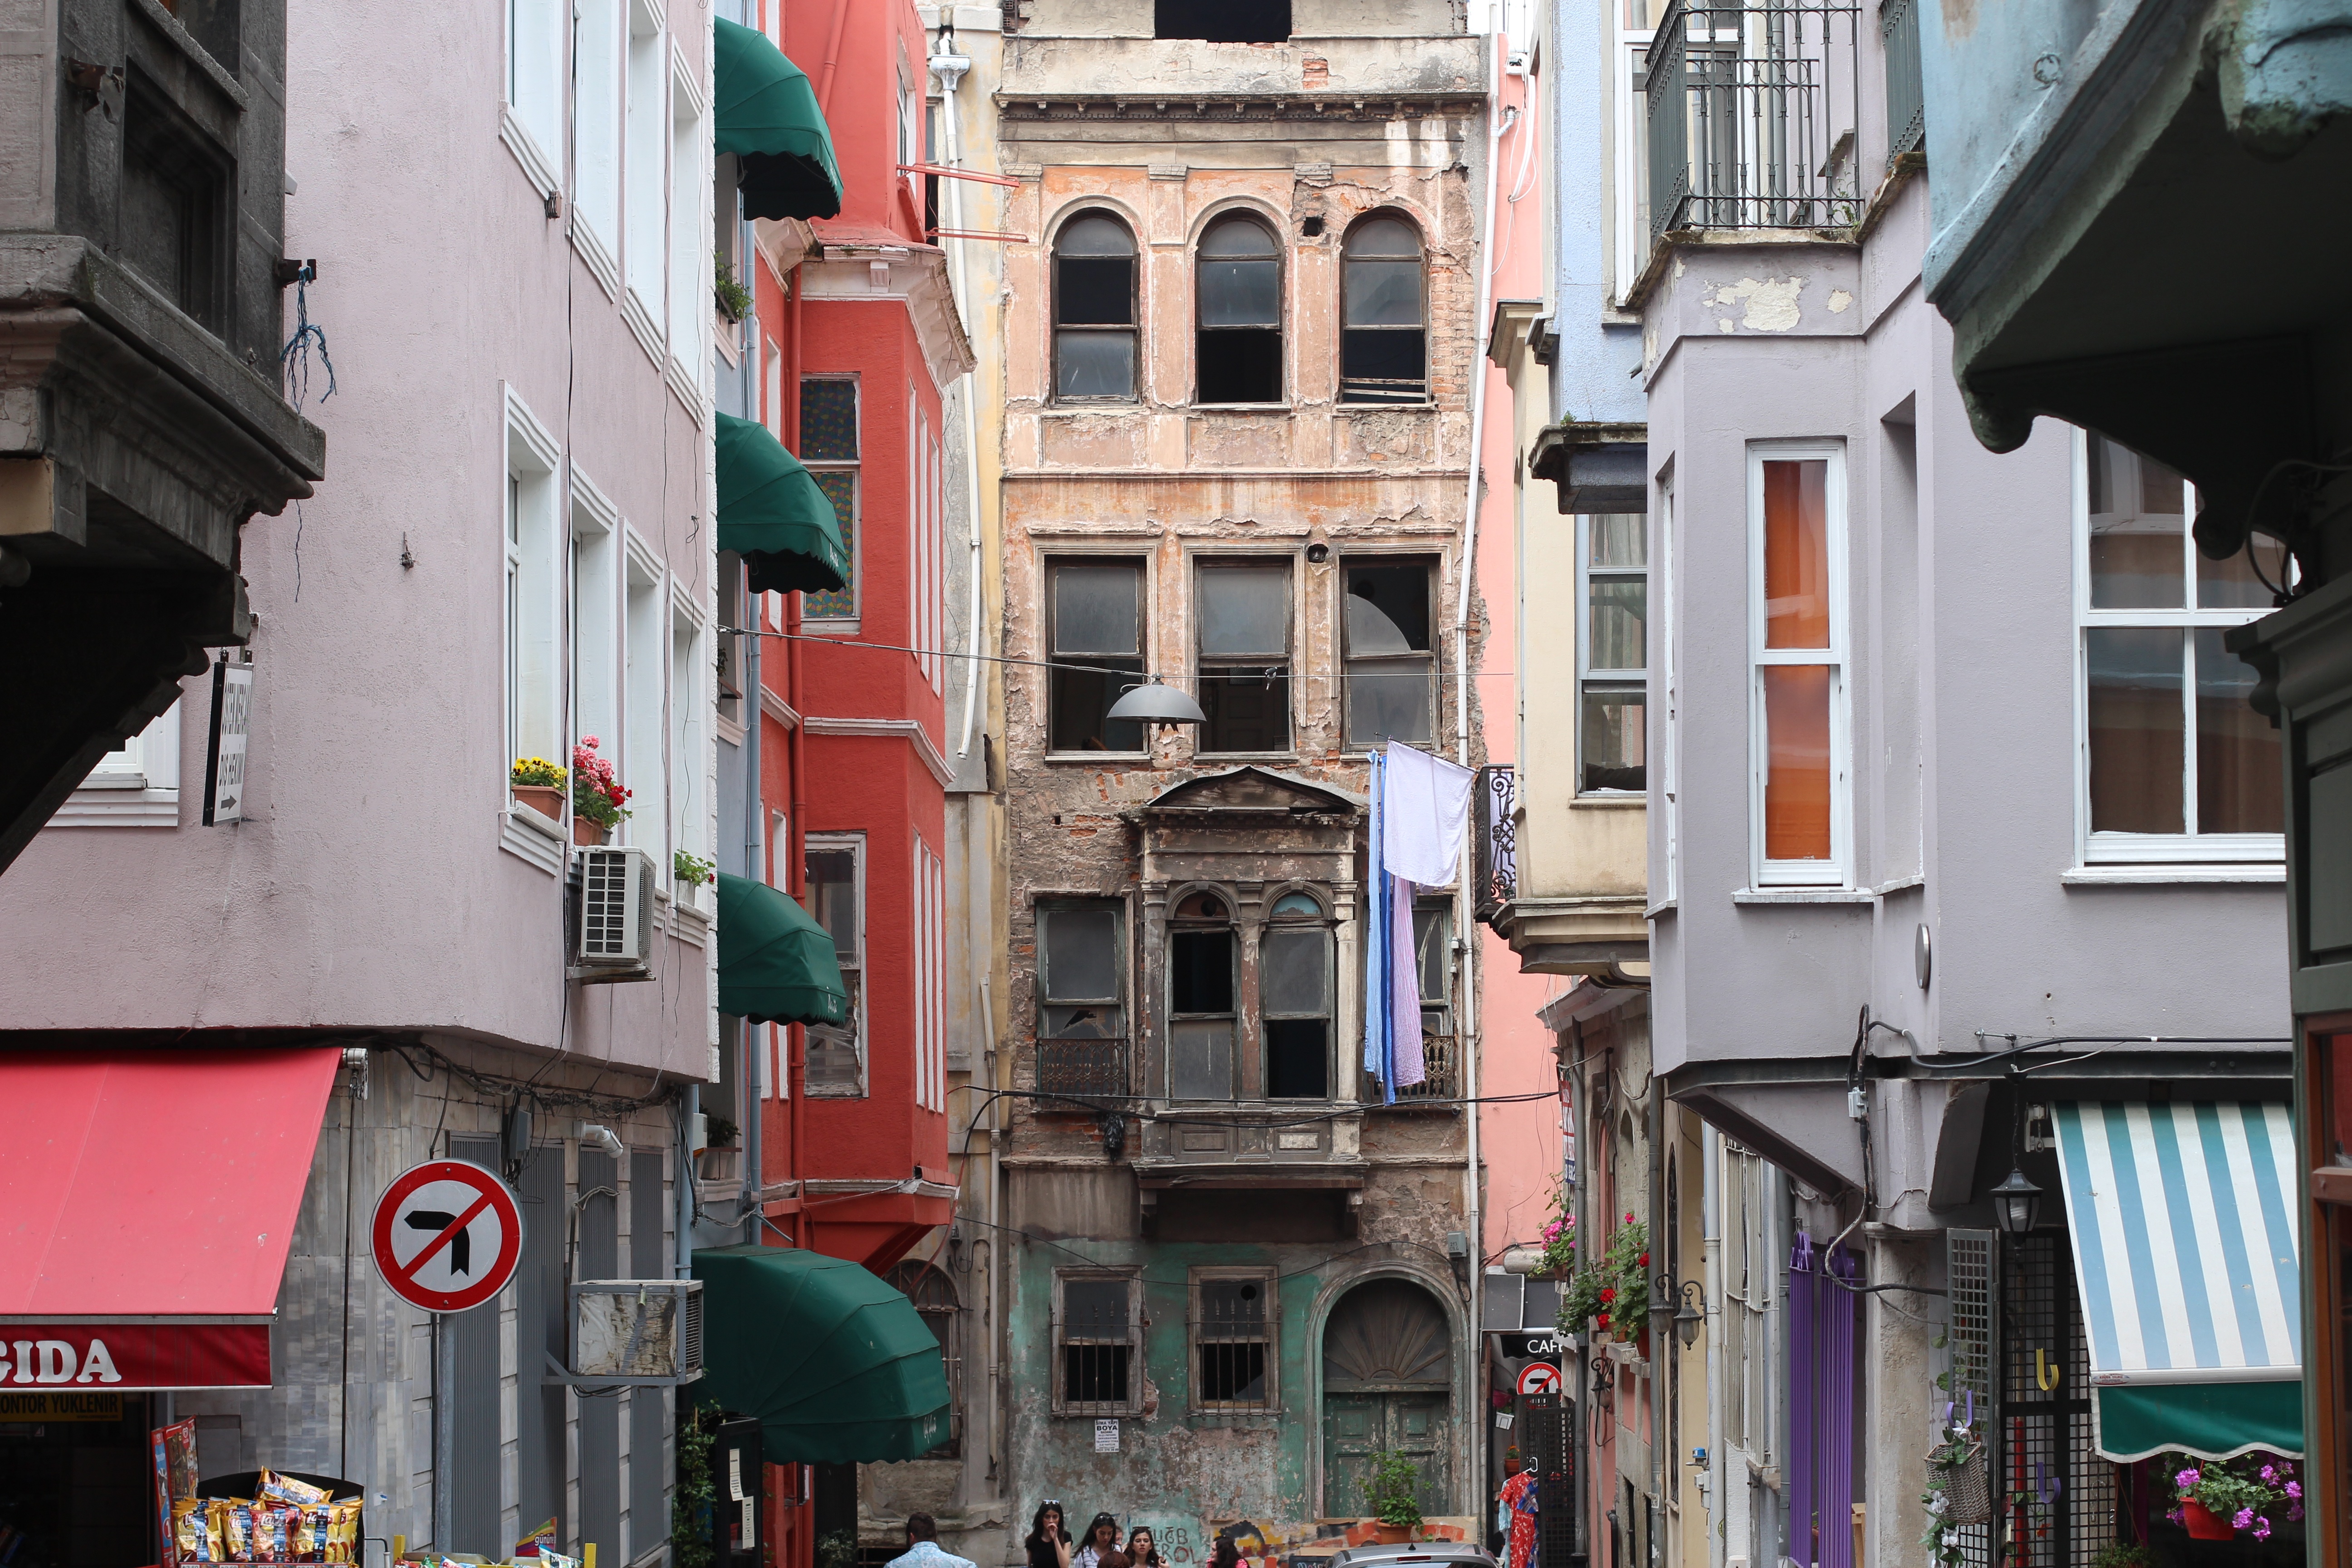
architecture, road, street, house, town, old, alley, city, downtown, travel, color, facade, historic, brick, infrastructure, istanbul, flat, scene, ottoman, neighbourhood, urban area, human settlement